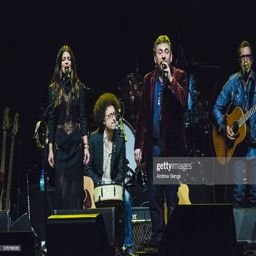
organization leader of musical group performs on stage .